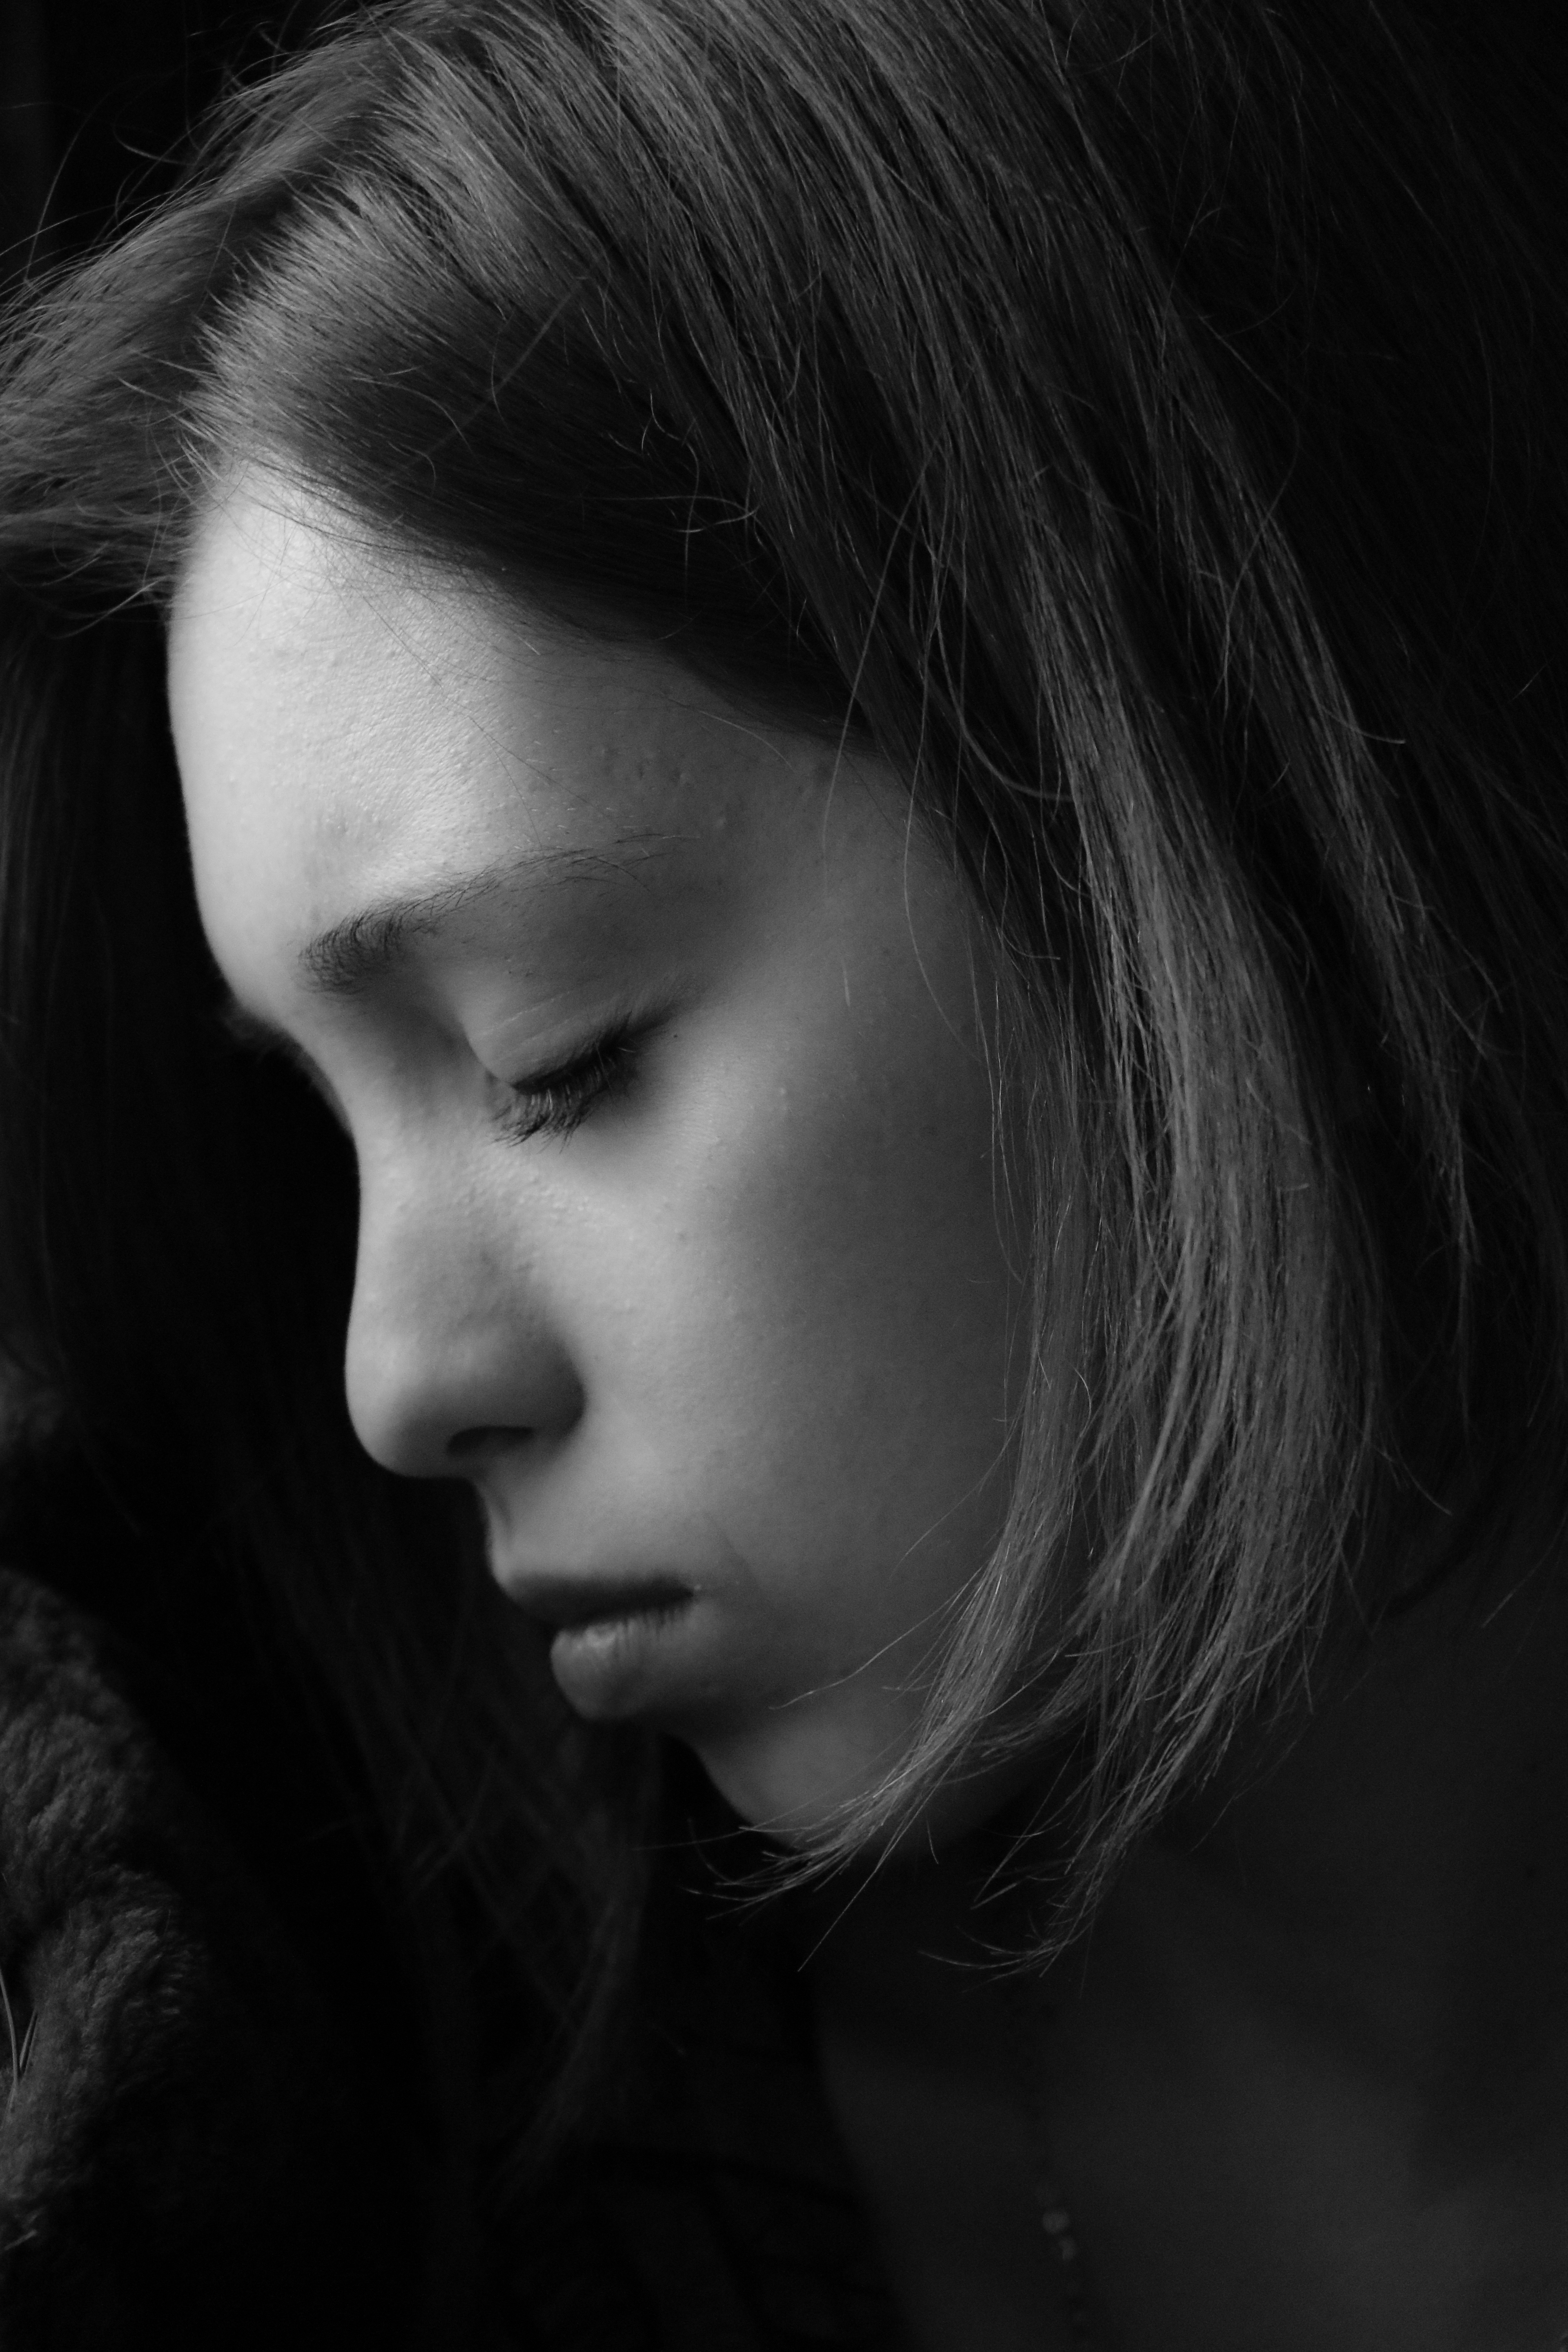
black and white, girl, woman, hair, white, photography, female, portrait, model, darkness, black, monochrome, hairstyle, long hair, close up, mannequin, black hair, face, nose, eyes, eye, head, look, beauty, beautiful, sexy, pretty, organ, young woman, photo shoot, brown hair, top model, female beauty, monochrome photography, portrait photography